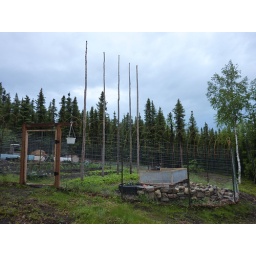
new arch for the gate, new plexi glass panels for the cold frame, rock wall in the works, sad prayer flag poles